Regulation 17

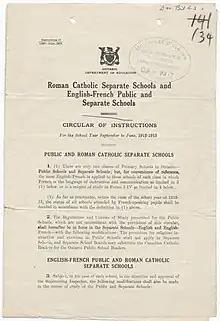

Regulation 17 was a regulation of the Government of Ontario, Canada, designed to limit instruction in French-language Catholic separate schools. The regulation was written by the Ministry of Education and was issued in July 1912 by the Progressive Conservative government of premier Sir James P. Whitney. It forbade teaching French beyond grade two in all separate schools.